Gus Bradley

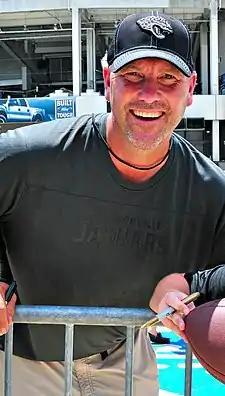
Bradley with the Jaguars in 2014

Paul Casey "Gus" Bradley (born July 5, 1966) is an American football coach who is the current assistant head coach for the San Francisco 49ers of the National Football League (NFL). He previously served as the defensive coordinator for the Indianapolis Colts. He came to prominence as the defensive coordinator for the Seattle Seahawks from 2009 to 2012, where he was the original playcaller of the team's Legion of Boom secondary. Bradley later served as the head coach of the Jacksonville Jaguars from 2013 to 2016.